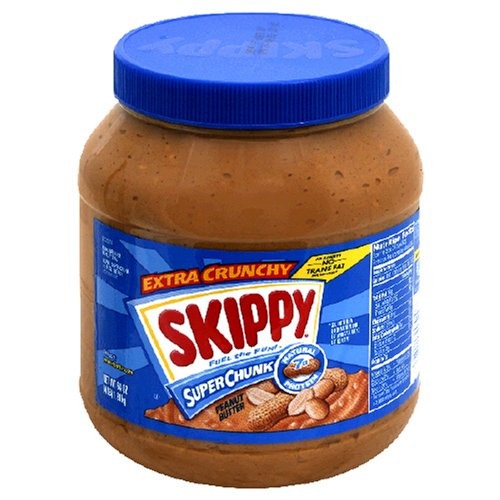
Item Name: Skippy Super Crunch Extra Crunchy Peanut Butter, 64 oz
Value: 64.0
Unit: Fl Oz

Price: 17.17